Toronto Santa Claus Parade

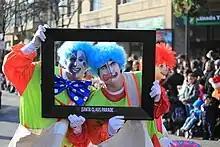
Celebrity Clowns at the 2012 parade.

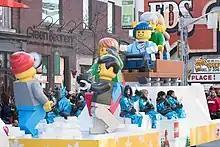
A Lego float at the 2015 parade.

By 2004, the parade was drawing crowds of over half a million. In 2011, the parade route moved its southbound leg from Yonge Street, via Dundas Street West, to Avenue Road, Queen's Park Crescent and University Avenue, concluding at St. Lawrence Market; the change was made in order to provide more space for floats and spectators. In 2019, the route changed to begin from the east end of the city at Bloor and Parliament, owing to construction at its usual starting point.